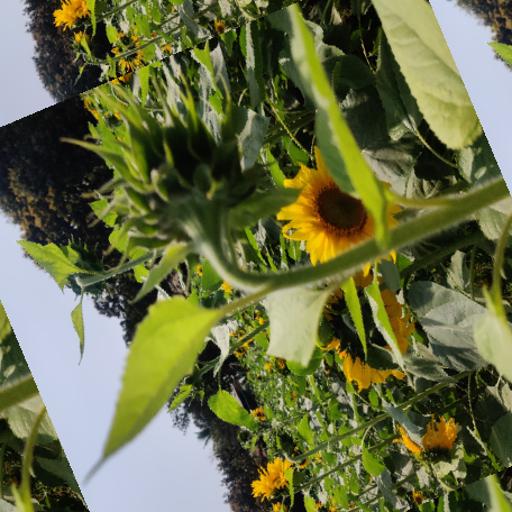
Label: Fresh_leaf